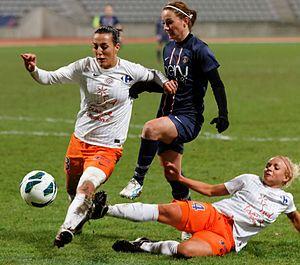
La saison 2012-2013 de la section féminine du Montpellier Hérault Sport Club est la seizième saison consécutive du club héraultais en première division du championnat de France et la vingtième saison du club à ce niveau depuis 1985.